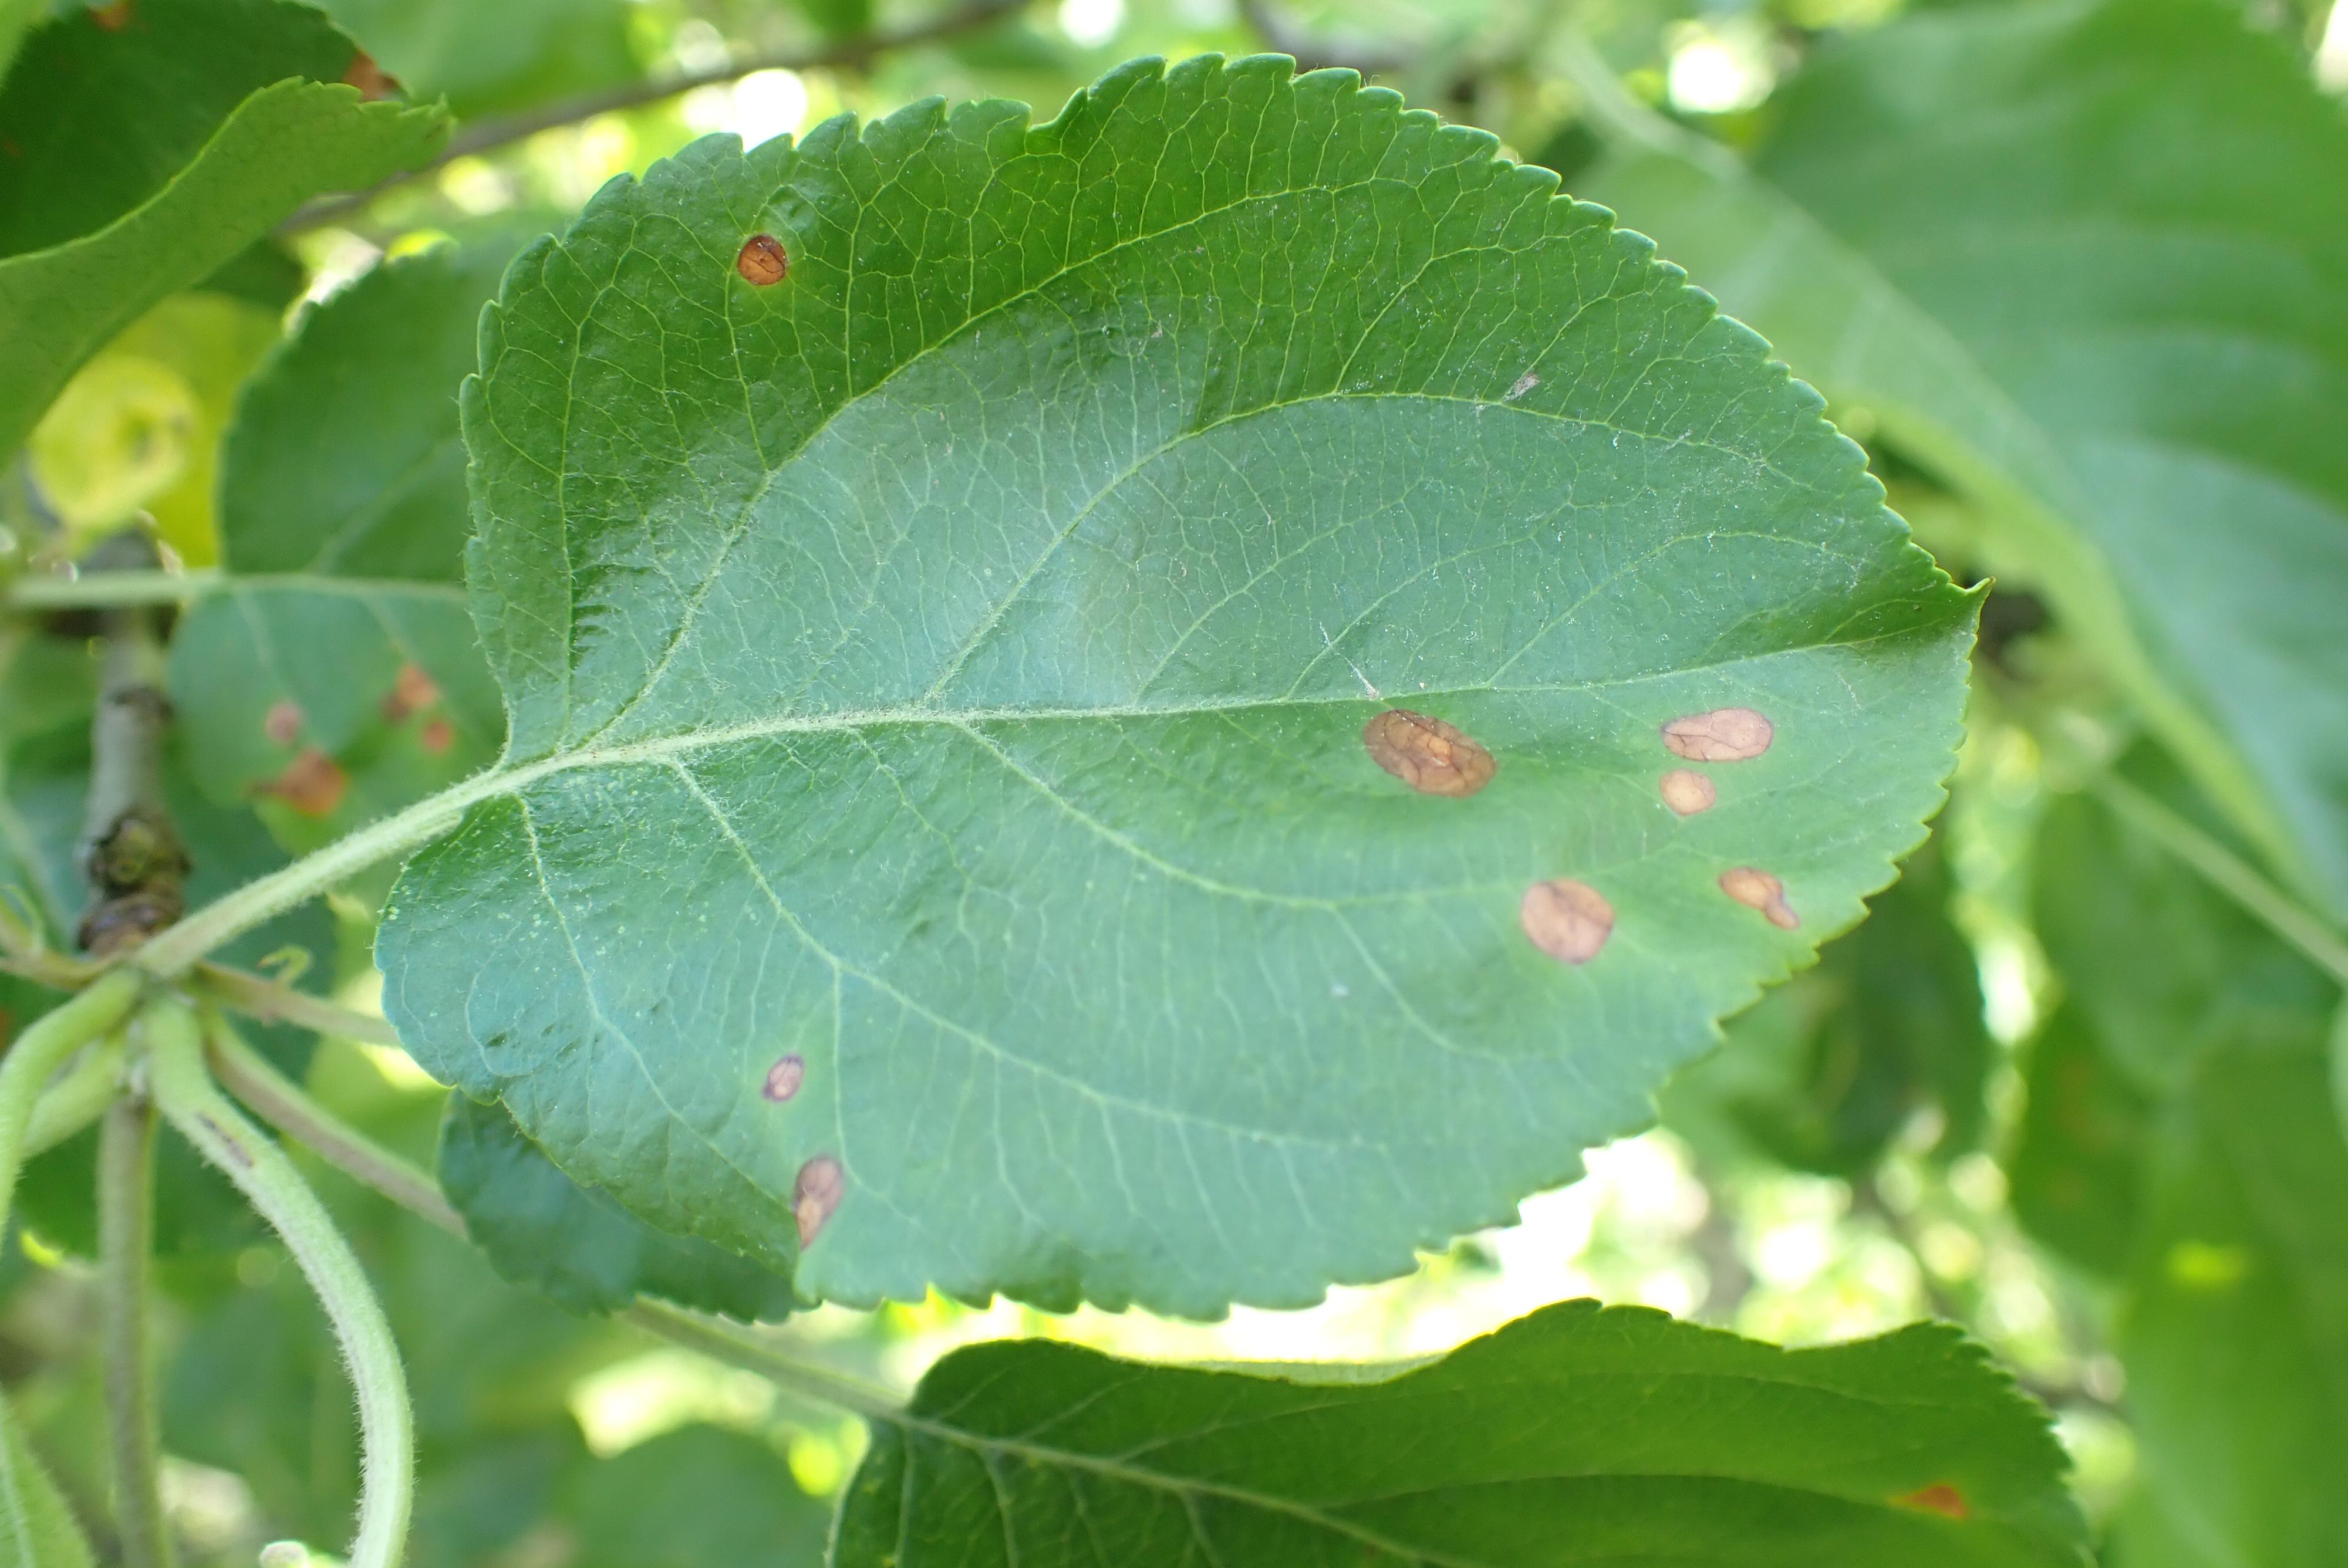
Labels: frog_eye_leaf_spot